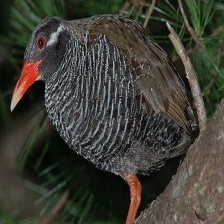
Species: OKINAWA RAIL
Scientific name: GALLIRALLUS OKINAWAE
ImageNet parent category: european_gallinule